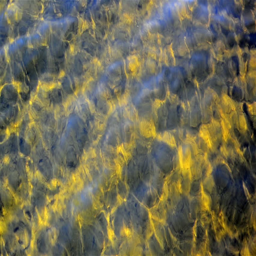
light on the waves of lake water